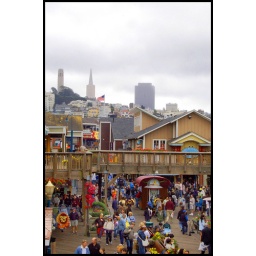
Coit tower and Transamerica building in the background